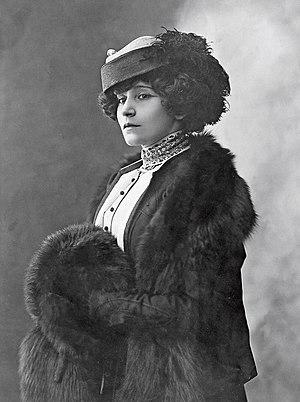
Colette photographiée par Henri Manuel.
Sidonie-Gabrielle Colette, dite Colette, née le 28 janvier 1873 à Saint-Sauveur-en-Puisaye et morte le 3 août 1954 à Paris, est une femme de lettres française, également mime, comédienne, actrice et journaliste. Elle est l'une des plus célèbres romancières, aussi bien en France qu'à l'étranger, de la littérature française. Deuxième femme élue membre de l'académie Goncourt, dont elle est présidente entre 1949 et 1954, elle est nommée pour le prix Nobel de littérature 1948. Elle est la deuxième femme en France à recevoir des funérailles nationales.